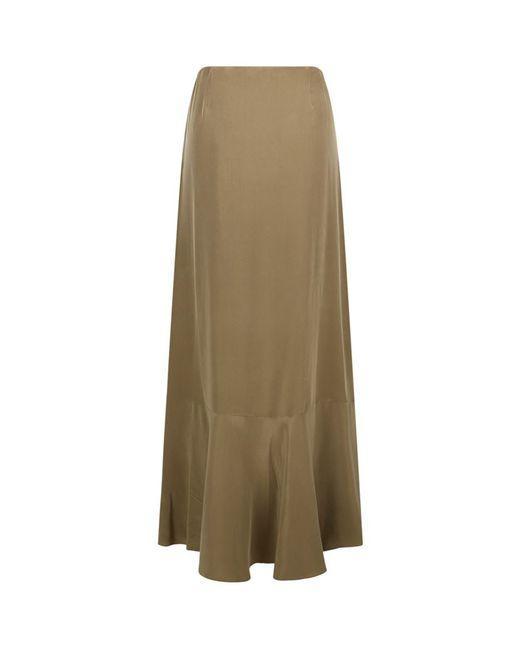
langer brauner A-Linien-Rock mit ausgestelltem Saum